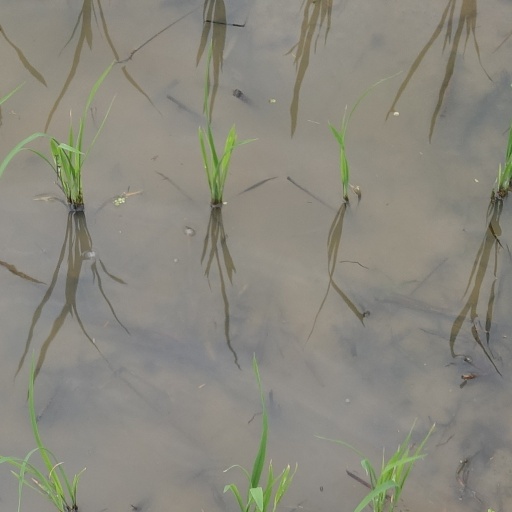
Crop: rice